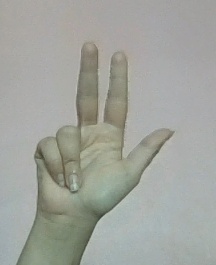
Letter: al